United States antitrust law

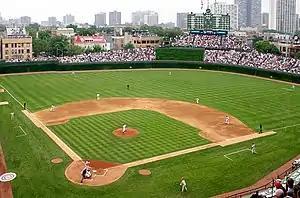
Since 1922 the courts and Congress have left Major League Baseball, as played at Chicago's Wrigley Field, unrestrained by antitrust laws.

Second, professional sports leagues enjoy a number of exemptions. Mergers and joint agreements of professional football, hockey, baseball, and basketball leagues are exempt. Major League Baseball was held to be broadly exempt from antitrust law in the Supreme Court case "Federal Baseball Club v. National League" (1922). The court unanimously held that the baseball league's organization meant that there was no commerce between the states taking place, even though teams traveled across state lines to put on the games. That travel was merely incidental to a business which took place in each state. It was subsequently held in "Toolson v. New York Yankees" (1953), and then again in "Flood v. Kuhn" (1972), that the baseball league's exemption was an "aberration". However Congress had accepted it, and favored it, so retroactively overruling the exemption was no longer a matter for the courts, but the legislature. In "United States v. International Boxing Club of New York" (1955), it was held that, unlike baseball, boxing was not exempt, and in "Radovich v. National Football League" (1957), professional football is generally subject to antitrust laws. As a result of the AFL-NFL merger, the National Football League was also given exemptions in exchange for certain conditions, such as not directly competing with college or high school football. However, the 2010 Supreme Court ruling in "American Needle Inc. v. NFL" characterised the NFL as a "cartel" of 32 independent businesses subject to antitrust law, not a single entity.